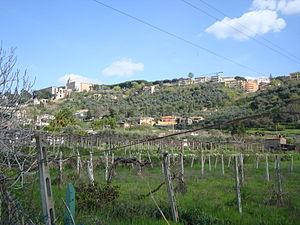
Tivoli est une ville de la province de Rome, dans la région du Latium, en Italie. Très ancienne cité datant d'avant la colonisation romaine, elle fut, selon la tradition et quelques éléments archéologiques, fondée en 1215 av. J.-C., bien que ses plus anciens vestiges, que constituent les murs d'enceinte, datent du IVᵉ siècle av. J.-C. Elle connut, sous le nom de « Tibur », un apogée durant la période romaine, avec la construction par l'empereur Hadrien de sa résidence de villégiature, la villa d'Hadrien, au début du IIᵉ siècle. Durant toute cette période, la ville s'enrichit grâce à l'extraction de travertin, servant à la construction des palais romains, et également grâce à ses eaux thermales réputées. De la Renaissance au XIXᵉ siècle, divers cardinaux et papes relèvent l'attrait de la ville par la construction de la villa d'Este, qui reste l'un des plus importants exemples et modèles de jardins d'eau de cette période, ayant attiré de très nombreux artistes européens, peintres, poètes ou musiciens voyageant dans la campagne romaine.